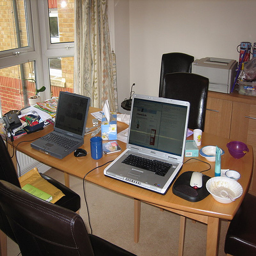
A desk with two laptops, a cup, a couple bowls and a box of tissues.
Two laptops are sitting on a wooden desk in a room.
A desk area with two laptops and chairs.
A table by a window with two laptops on it
there are two different lap tops that are on this desk